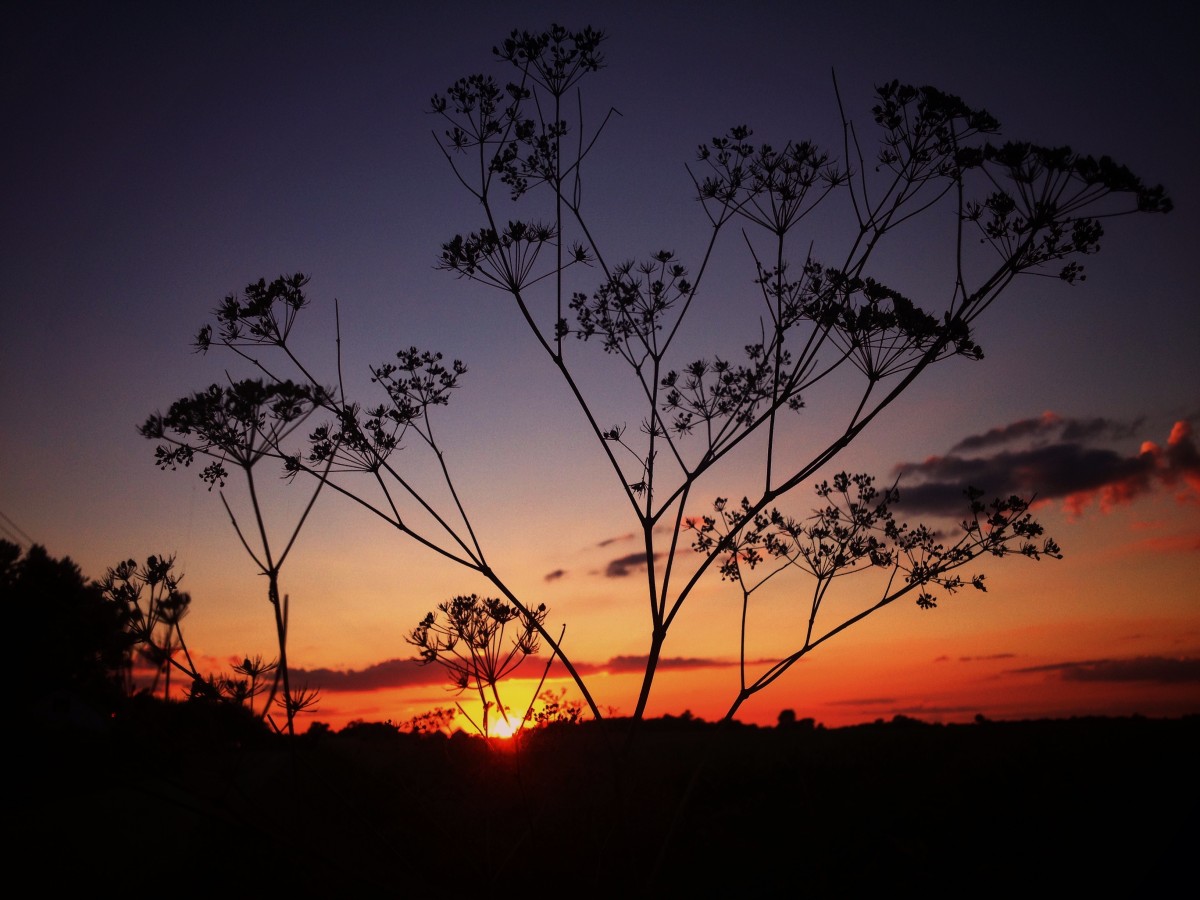
Tags: nature, horizon, branch, cloud, sunrise, sunset, dawn, atmosphere, dusk, evening, savanna, afterglow, atmospheric phenomenon